Frauenthal & Schwarz Building

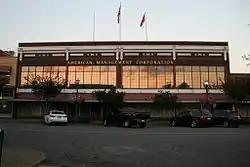

The Frauenthal & Schwarz Building, also known as the Front Street Mall. is a historic commercial building at 824 Front Street in Conway, Arkansas. It was designed by architects Sanders & Ginocchio and built in 1925 as a major expansion and renovation of an 1879 building. It is a two-story structure, built of brick, steel, and concrete. Its ground floor storefront consists of plate glass windows and two double-leaf doorways, sheltered by a flat metal overhang. The upper floor has four groups of six windows, each consisting of larger-paned sections topped by smaller-paned ones. A decorative cornice with Mediterranean touches and flattened Italianate brackets extends above them. The building is one of the city's architecturally finest surviving commercial structures of the 1920s, designed by a prominent firm.